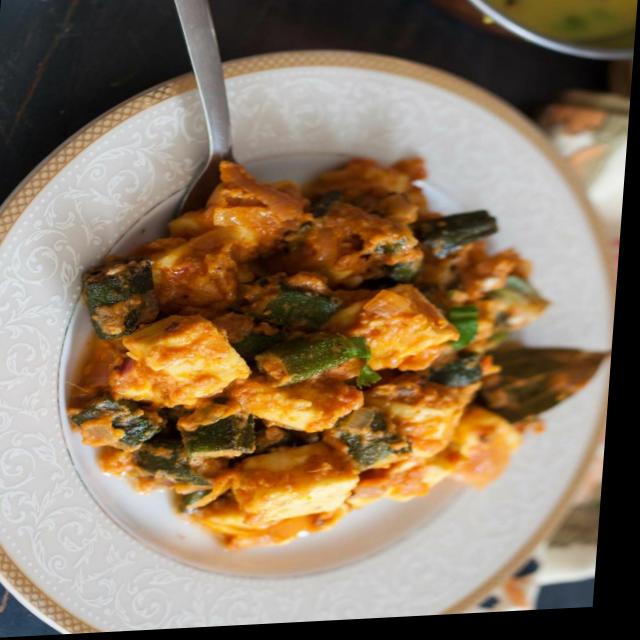
Dish: bhindi_masala